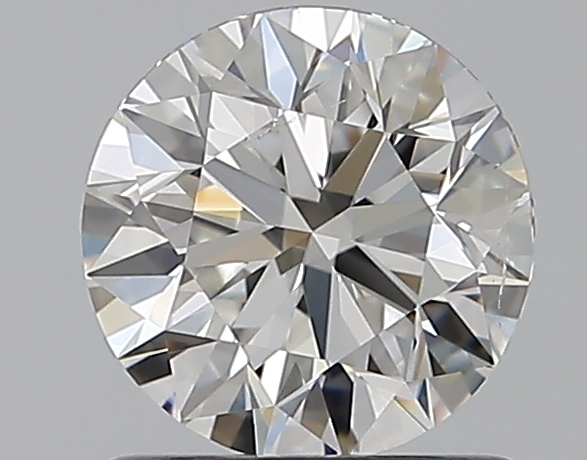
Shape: round
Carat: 1
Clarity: SI1
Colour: F
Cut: EX
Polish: EX
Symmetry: VG
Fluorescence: N
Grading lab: GIA
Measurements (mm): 6.31 x 6.4 x 3.99